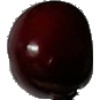
Label: cherry